Ryhor Kastusioŭ

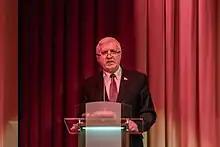
Kastusiou in 2021

Ryhor Kastusioŭ (17 April 1957 in Tekhtin, Mogilev Region) is a Belarusian politician, head of the Mogilev regional Coalition of Democratic Forces. He was chairman of the Belarusian Popular Front Party from 30 September 2017 until 12 April 2022.